Roy Mason (architect)

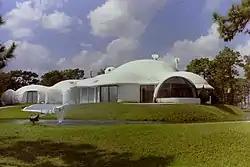
Exterior of Xanadu House in Kissimmee, Florida, 1990.

Roy Mason created several forward-looking exhibits for the Capital Children's Museum in Washington, D.C.